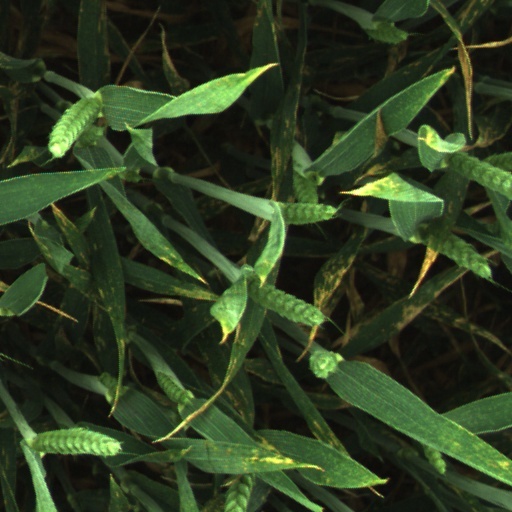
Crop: wheat